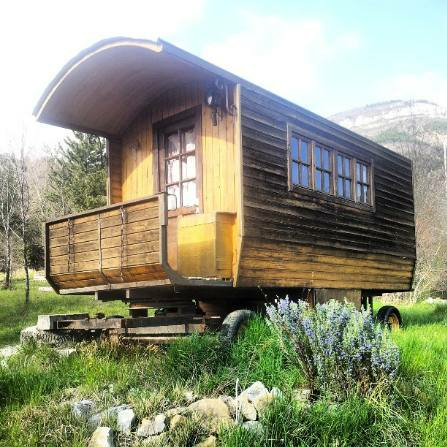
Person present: No